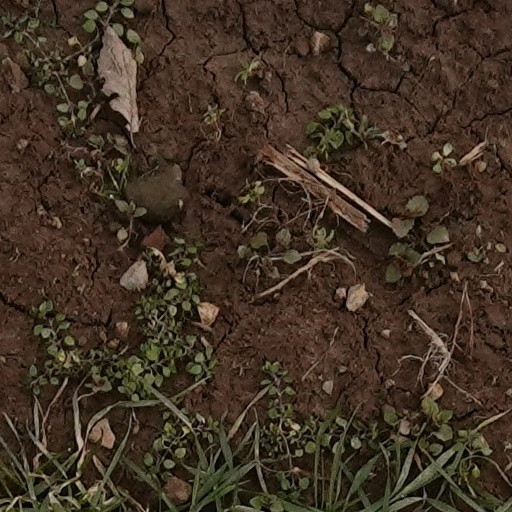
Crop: wheat